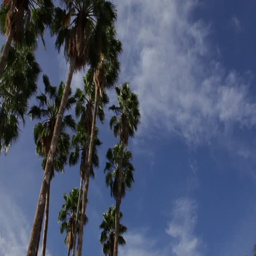
pan across a grove of palm trees in the summer sun